Cave Johnson Couts

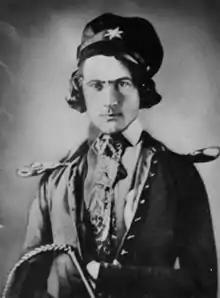
Couts in 1843 as a Dragoon lieutenant

Cave "Don Cuevas" Johnson Couts (November 11, 1821 – July 10, 1874) was an American military officer, rancher, and judge. After a commission to San Diego County, California, in 1849 amid the California Gold Rush, he wrote meticulous records, became a prominent political figure, and developed agricultural practices, including founding Rancho Guajome. Couts served as a county judge and briefly as a special Indian agent in 1856.